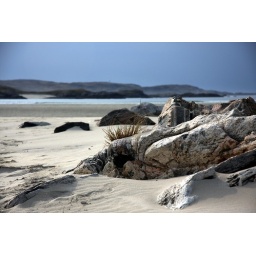
I really liked the look of these rocks on Uig beach. Spent ages sitting there watching the waves in the distance.